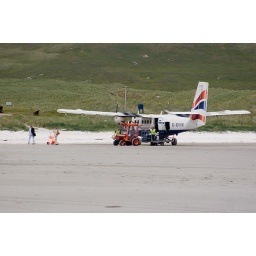
Barra airport by the beach where the planes land and take off at low tide on hard packed sand